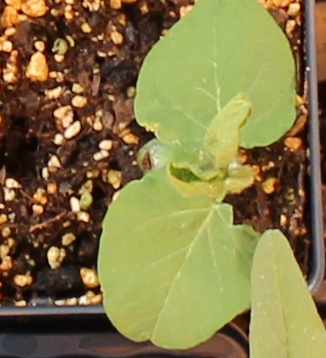
Label: Soybean